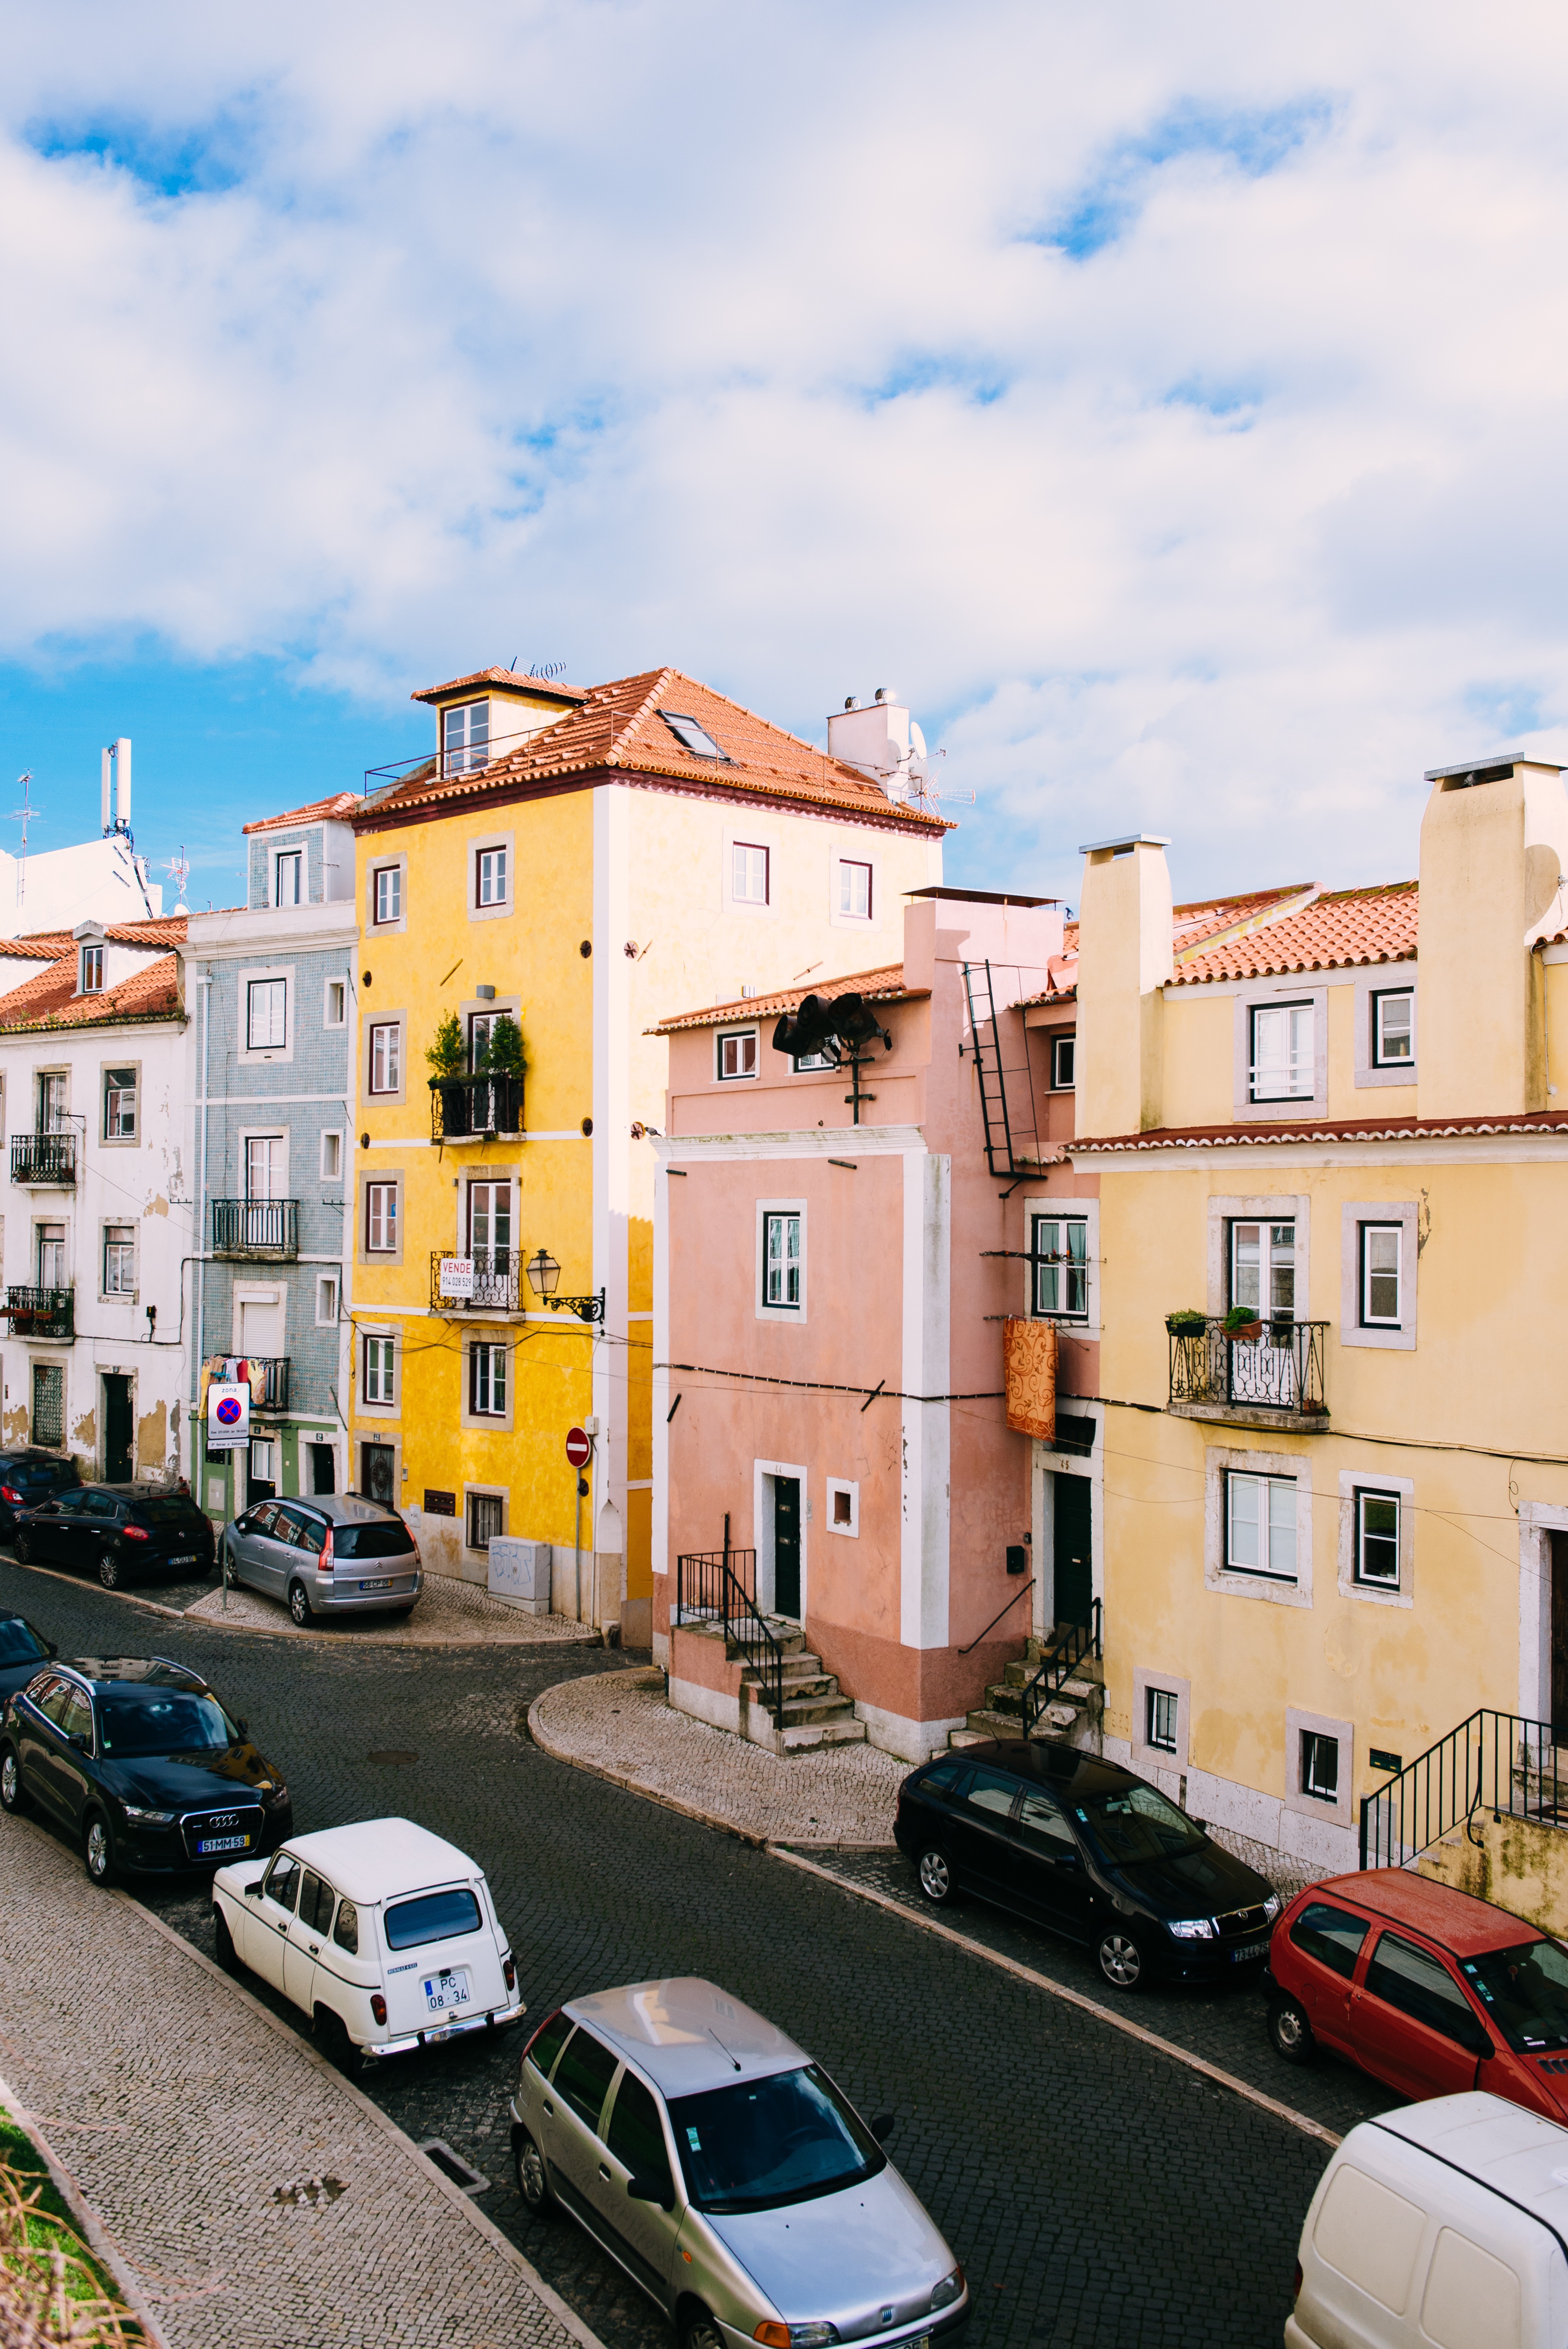
architecture, road, street, house, town, cityscape, transport, suburb, vehicle, facade, waterway, neighbourhood, urban area, residential area, human settlement